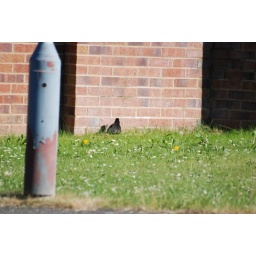
The black thing's a blackbird sunning itself up against a wall